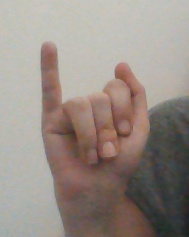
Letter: meem